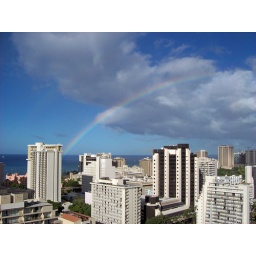
The other side of the rainbow from the 29th floor.Royal Hawaiian Hotel is the pink building in the left corner